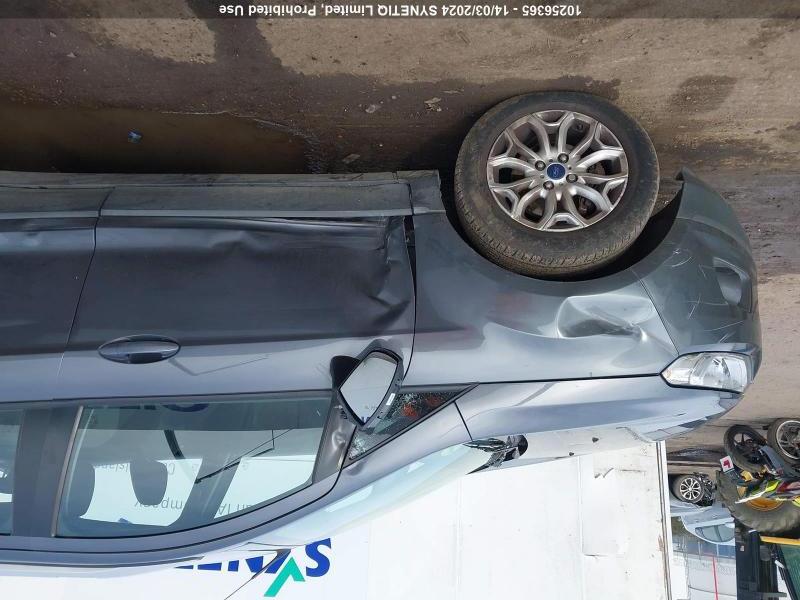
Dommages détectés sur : pare-choc avant, aile avant gauche, porte avant gauche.
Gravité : mineur